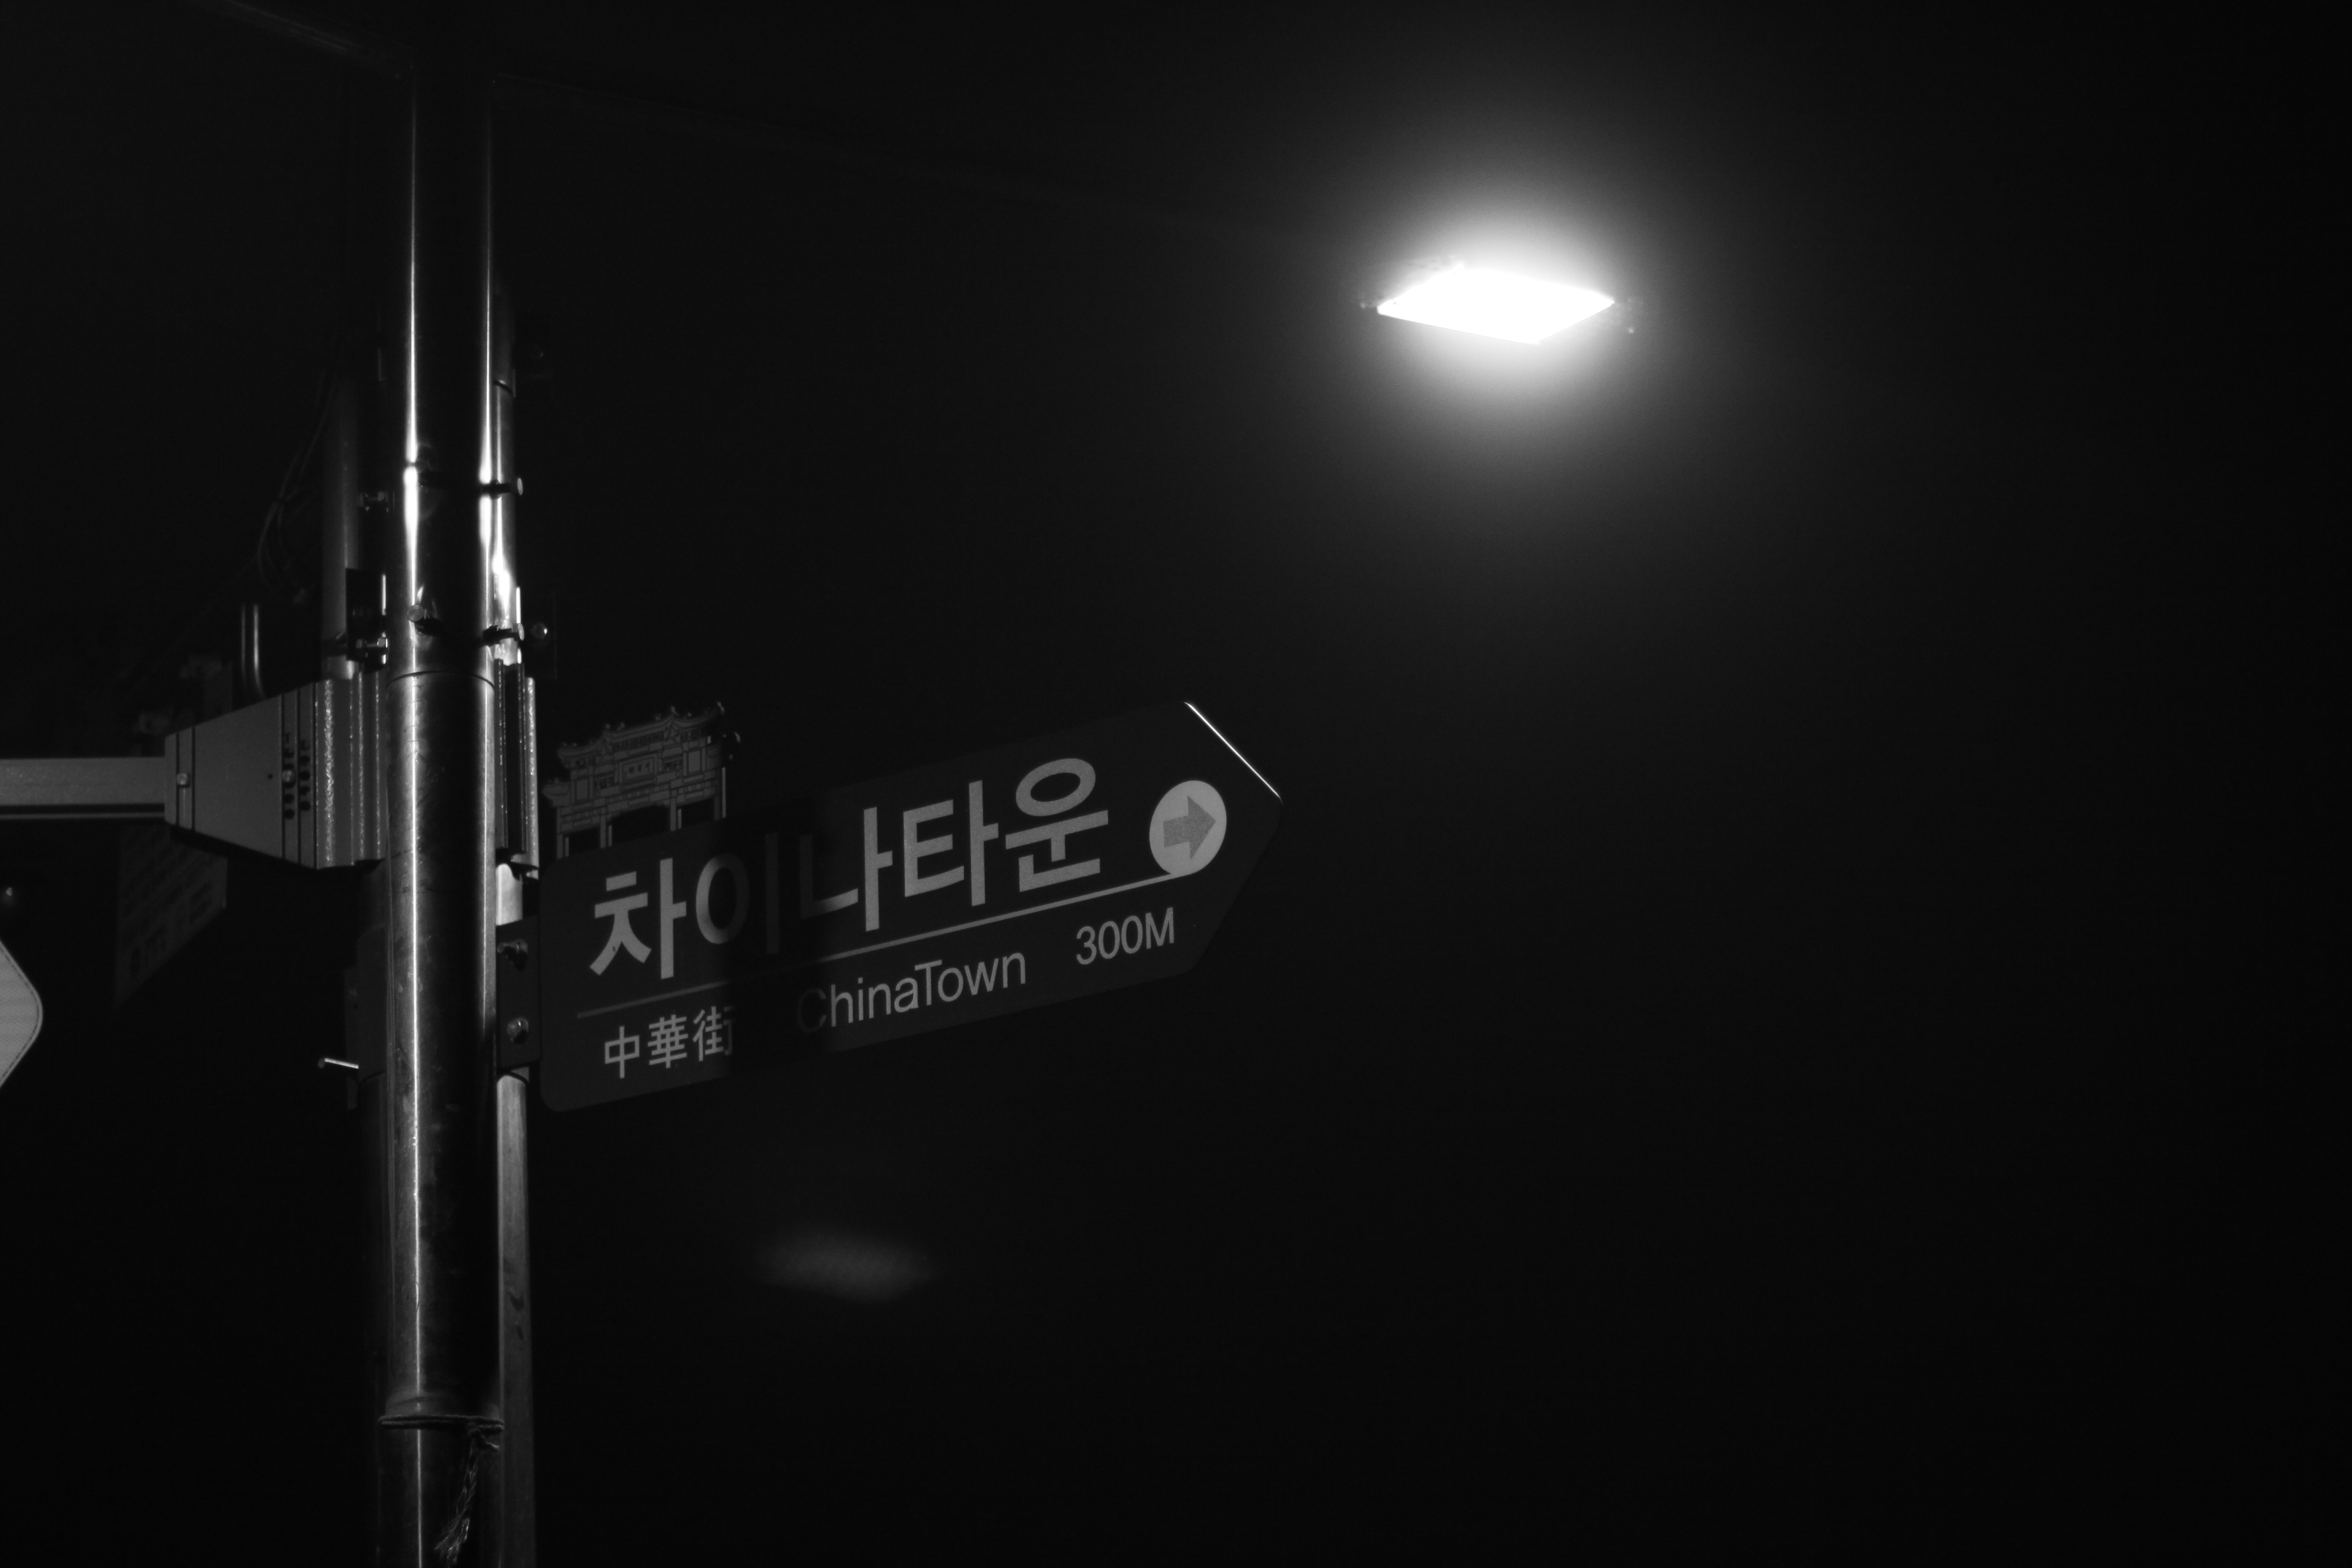
light, black and white, road, white, night, atmosphere, darkness, street light, black, monochrome, lighting, in the evening, lights, signpost, shape, night view, street lights, monochrome photography, computer wallpaper, electricity etc